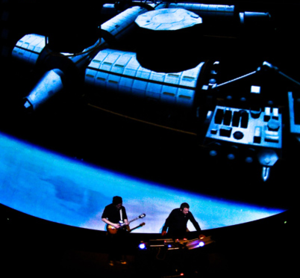
Ambient
Musikgruppen Carbon Based Lifeforms optræder med ambient
"Ambient er en musikgenre som fokuserer på lydenes klangfarve, arrangeret eller fremført specielt for at fremkalde en ""atmosfærisk"", ""visuel"" eller rolig og ikke påtrængende kvalitet.